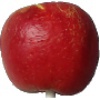
Label: Apple Red Yellow 1